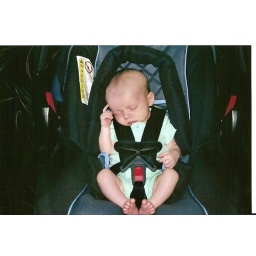
Luke in car seat